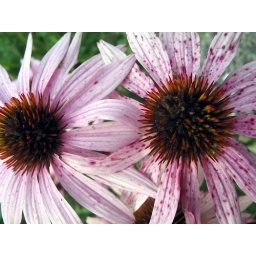
Summer flowers just off the bike trail near Stewartville, Minnesota